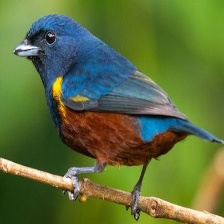
Species: CHESTNET BELLIED EUPHONIA
Scientific name: EUPHONIA PECTORALIS